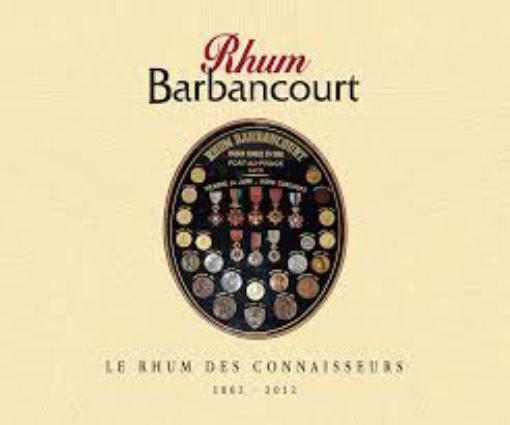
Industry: Food